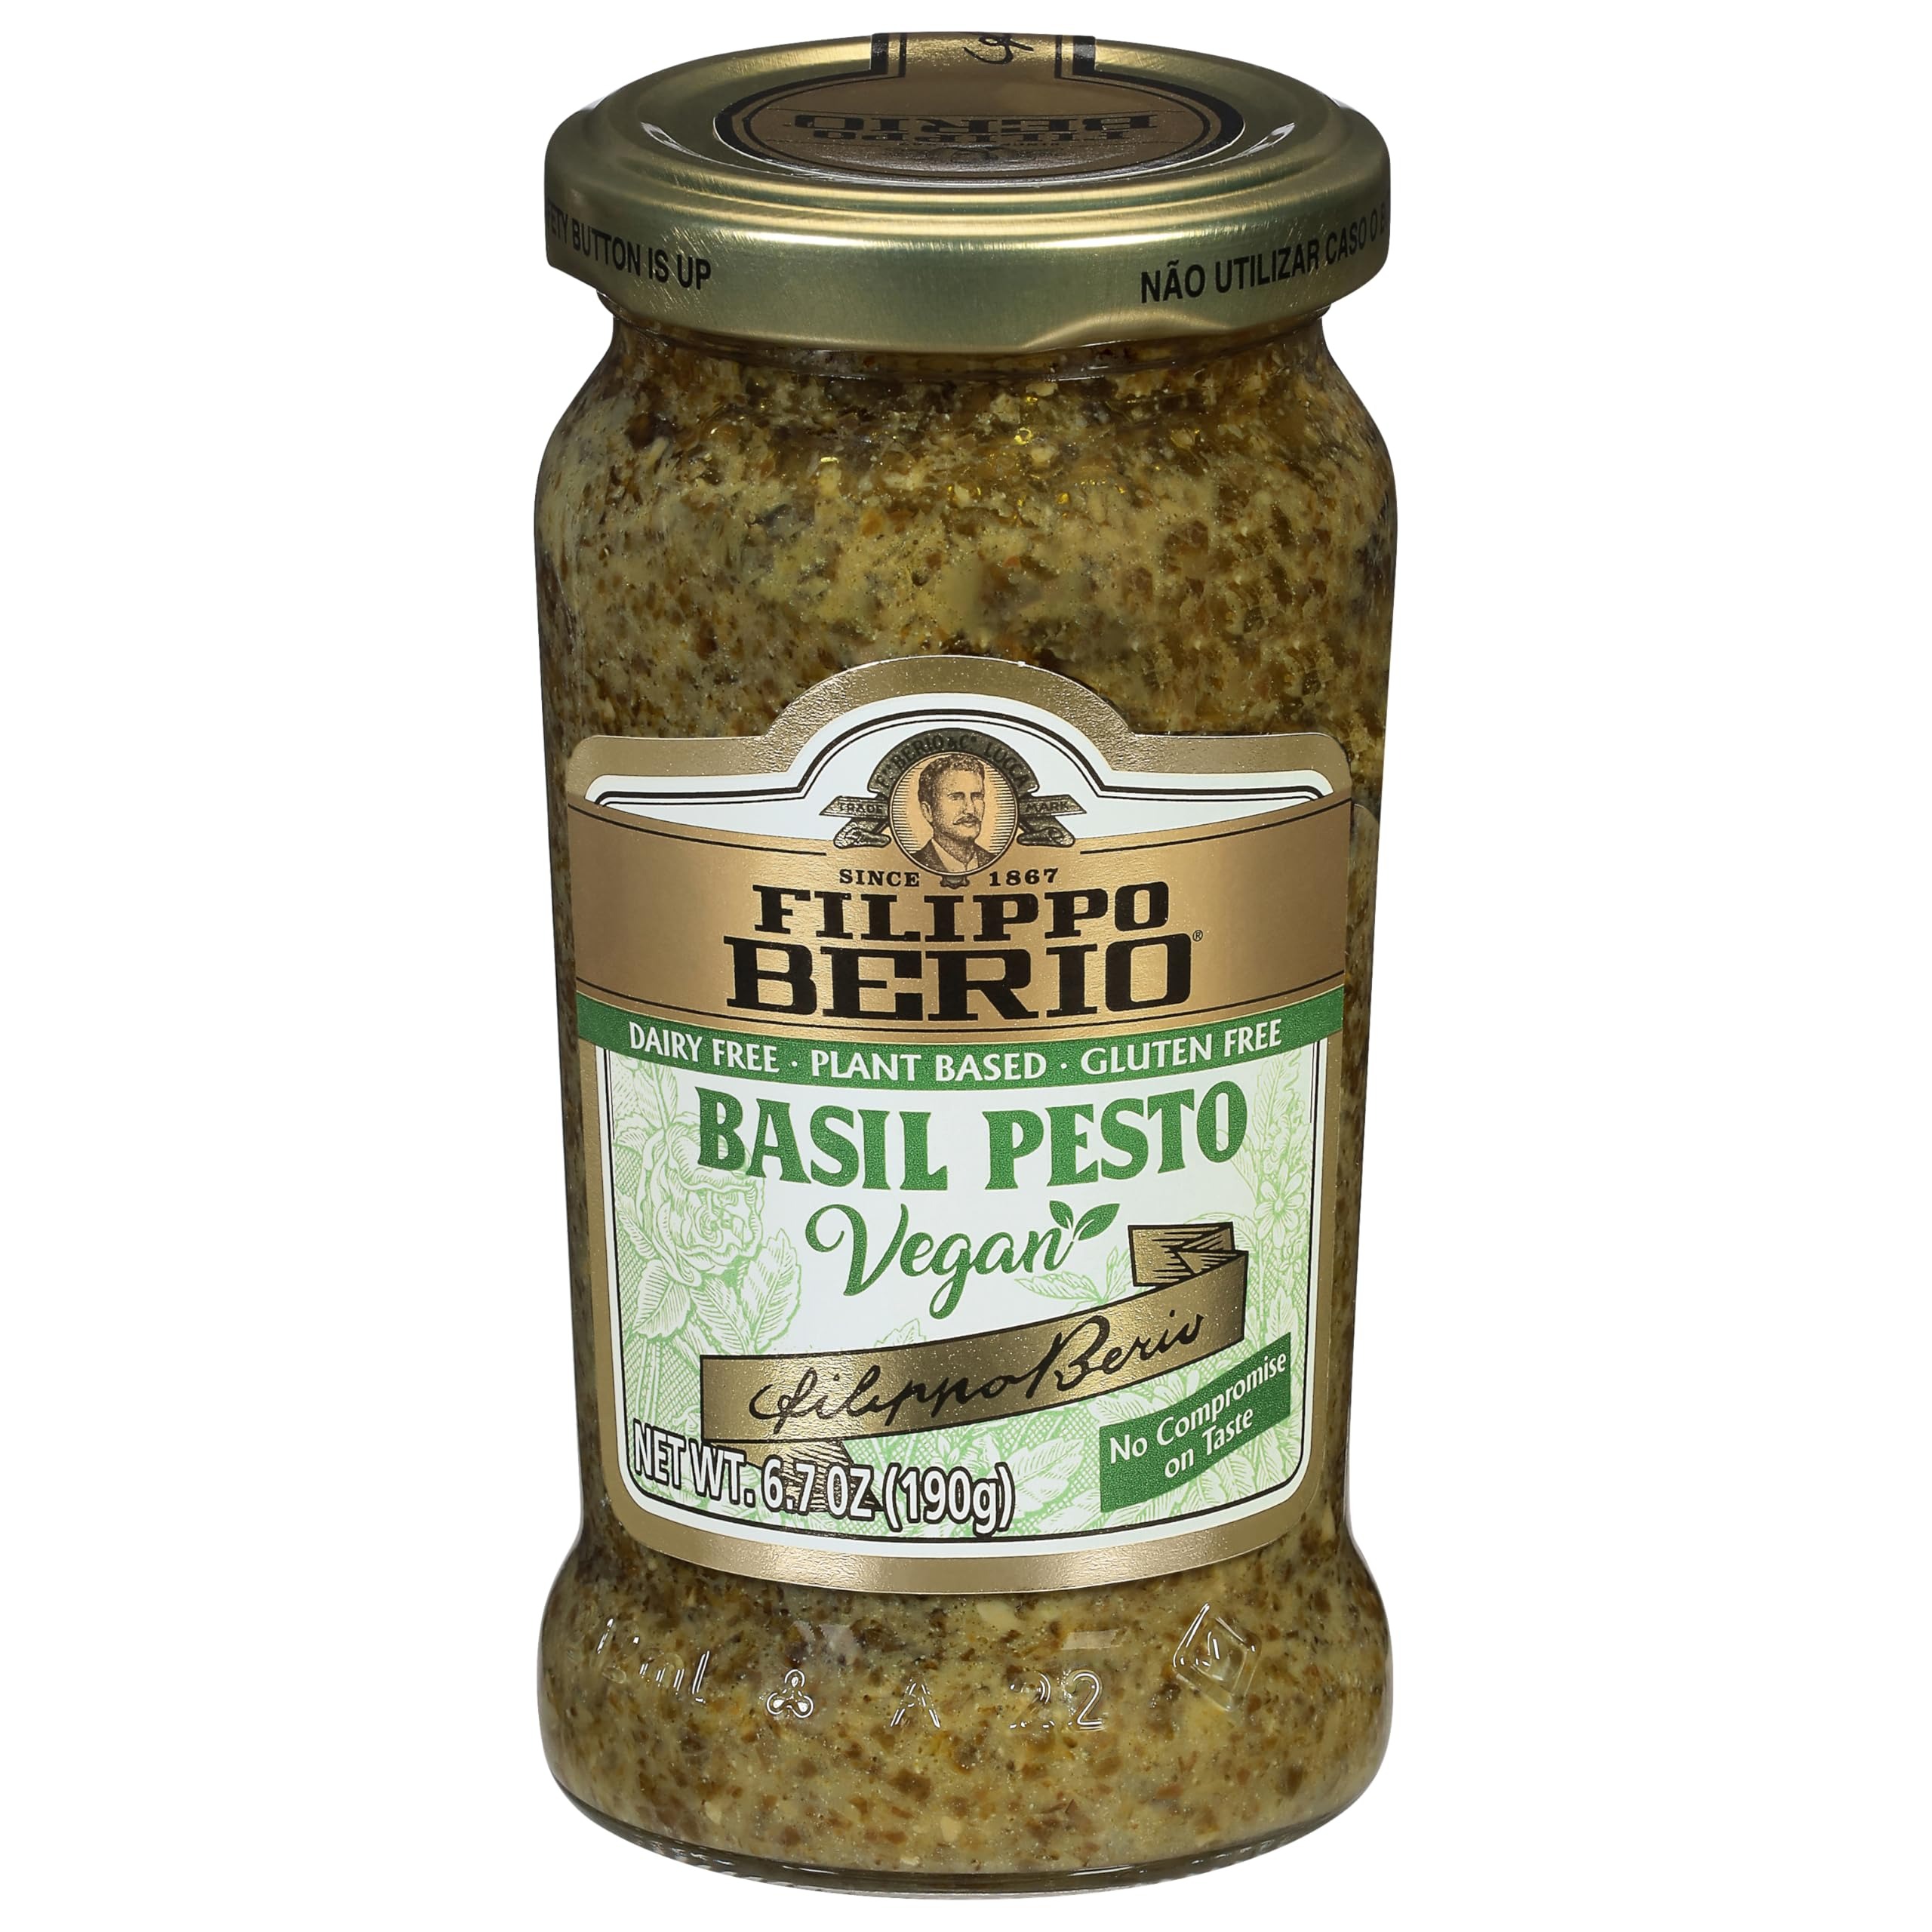
Item Name: Filippo Berio Pesto, Vegan Basil, 6.7 Ounce Glass Jar
Bullet Point 1: VEGAN BASIL PESTO: Produced in Liguria, Italy, the original home of pesto, our dedication to authentic recipes sets these flavors apart and would make our illustrious founder proud
Bullet Point 2: VEGAN - PLANT BASED: Based on our classic Pesto recipe, and made with Italian basil, this vegan substitute is made dairy free and gluten free without compromising on flavor!
Bullet Point 3: READY TO ENJOY: No need to heat
Bullet Point 4: ENDLESS USES: Try it as a marinade for meats or poultry, stirred into pasta, mixed into dips or added to soups and gravies
Bullet Point 5: TRY THEM ALL: We carry a wide range of delicious pestos made with the finest ingredients for any taste, including Classic, Sun Dried Tomato, Tomato and Ricotta, Grilled Vegetable and Spicy Tomato
Value: 6.7
Unit: Fl Oz

Price: 13.97